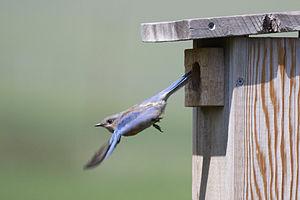
L’écologie de réconciliation est la branche de l'écologie qui étudie les moyens d'encourager la biodiversité dans les écosystèmes anthropiques.